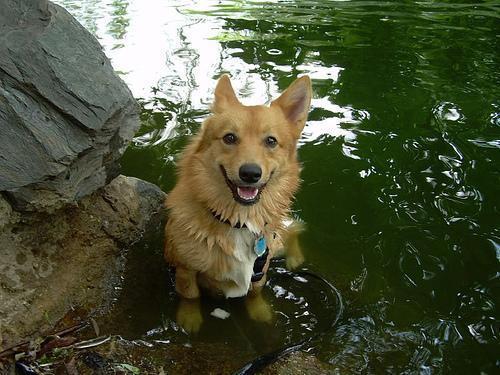
Pembroke